Touria Chaoui

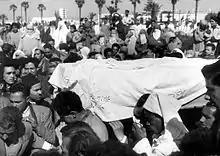
Funeral of Touria Chaoui

Touria Chaoui was killed on March 1, 1956, at the age of 19, while driving her younger brother Salah from school. Her killer was identified as Ahmed Touil, the leader of a secret organisation who assassinated several Moroccan political personalities. She is buried in the Ahl Fas cemetery, in Casablanca.